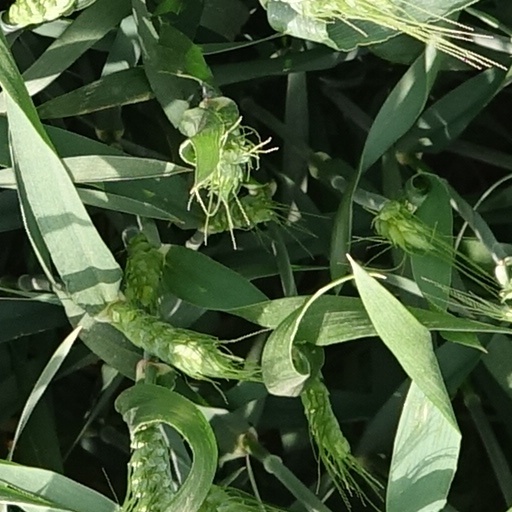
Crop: wheat